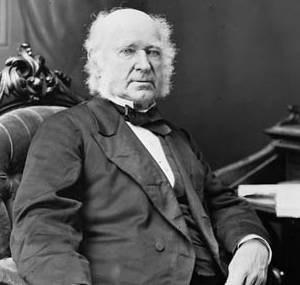
John Robertson était un homme d'affaires et un homme politique canadien du Nouveau-Brunswick.